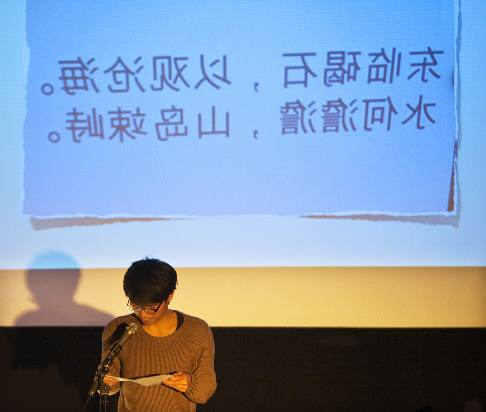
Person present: Yes